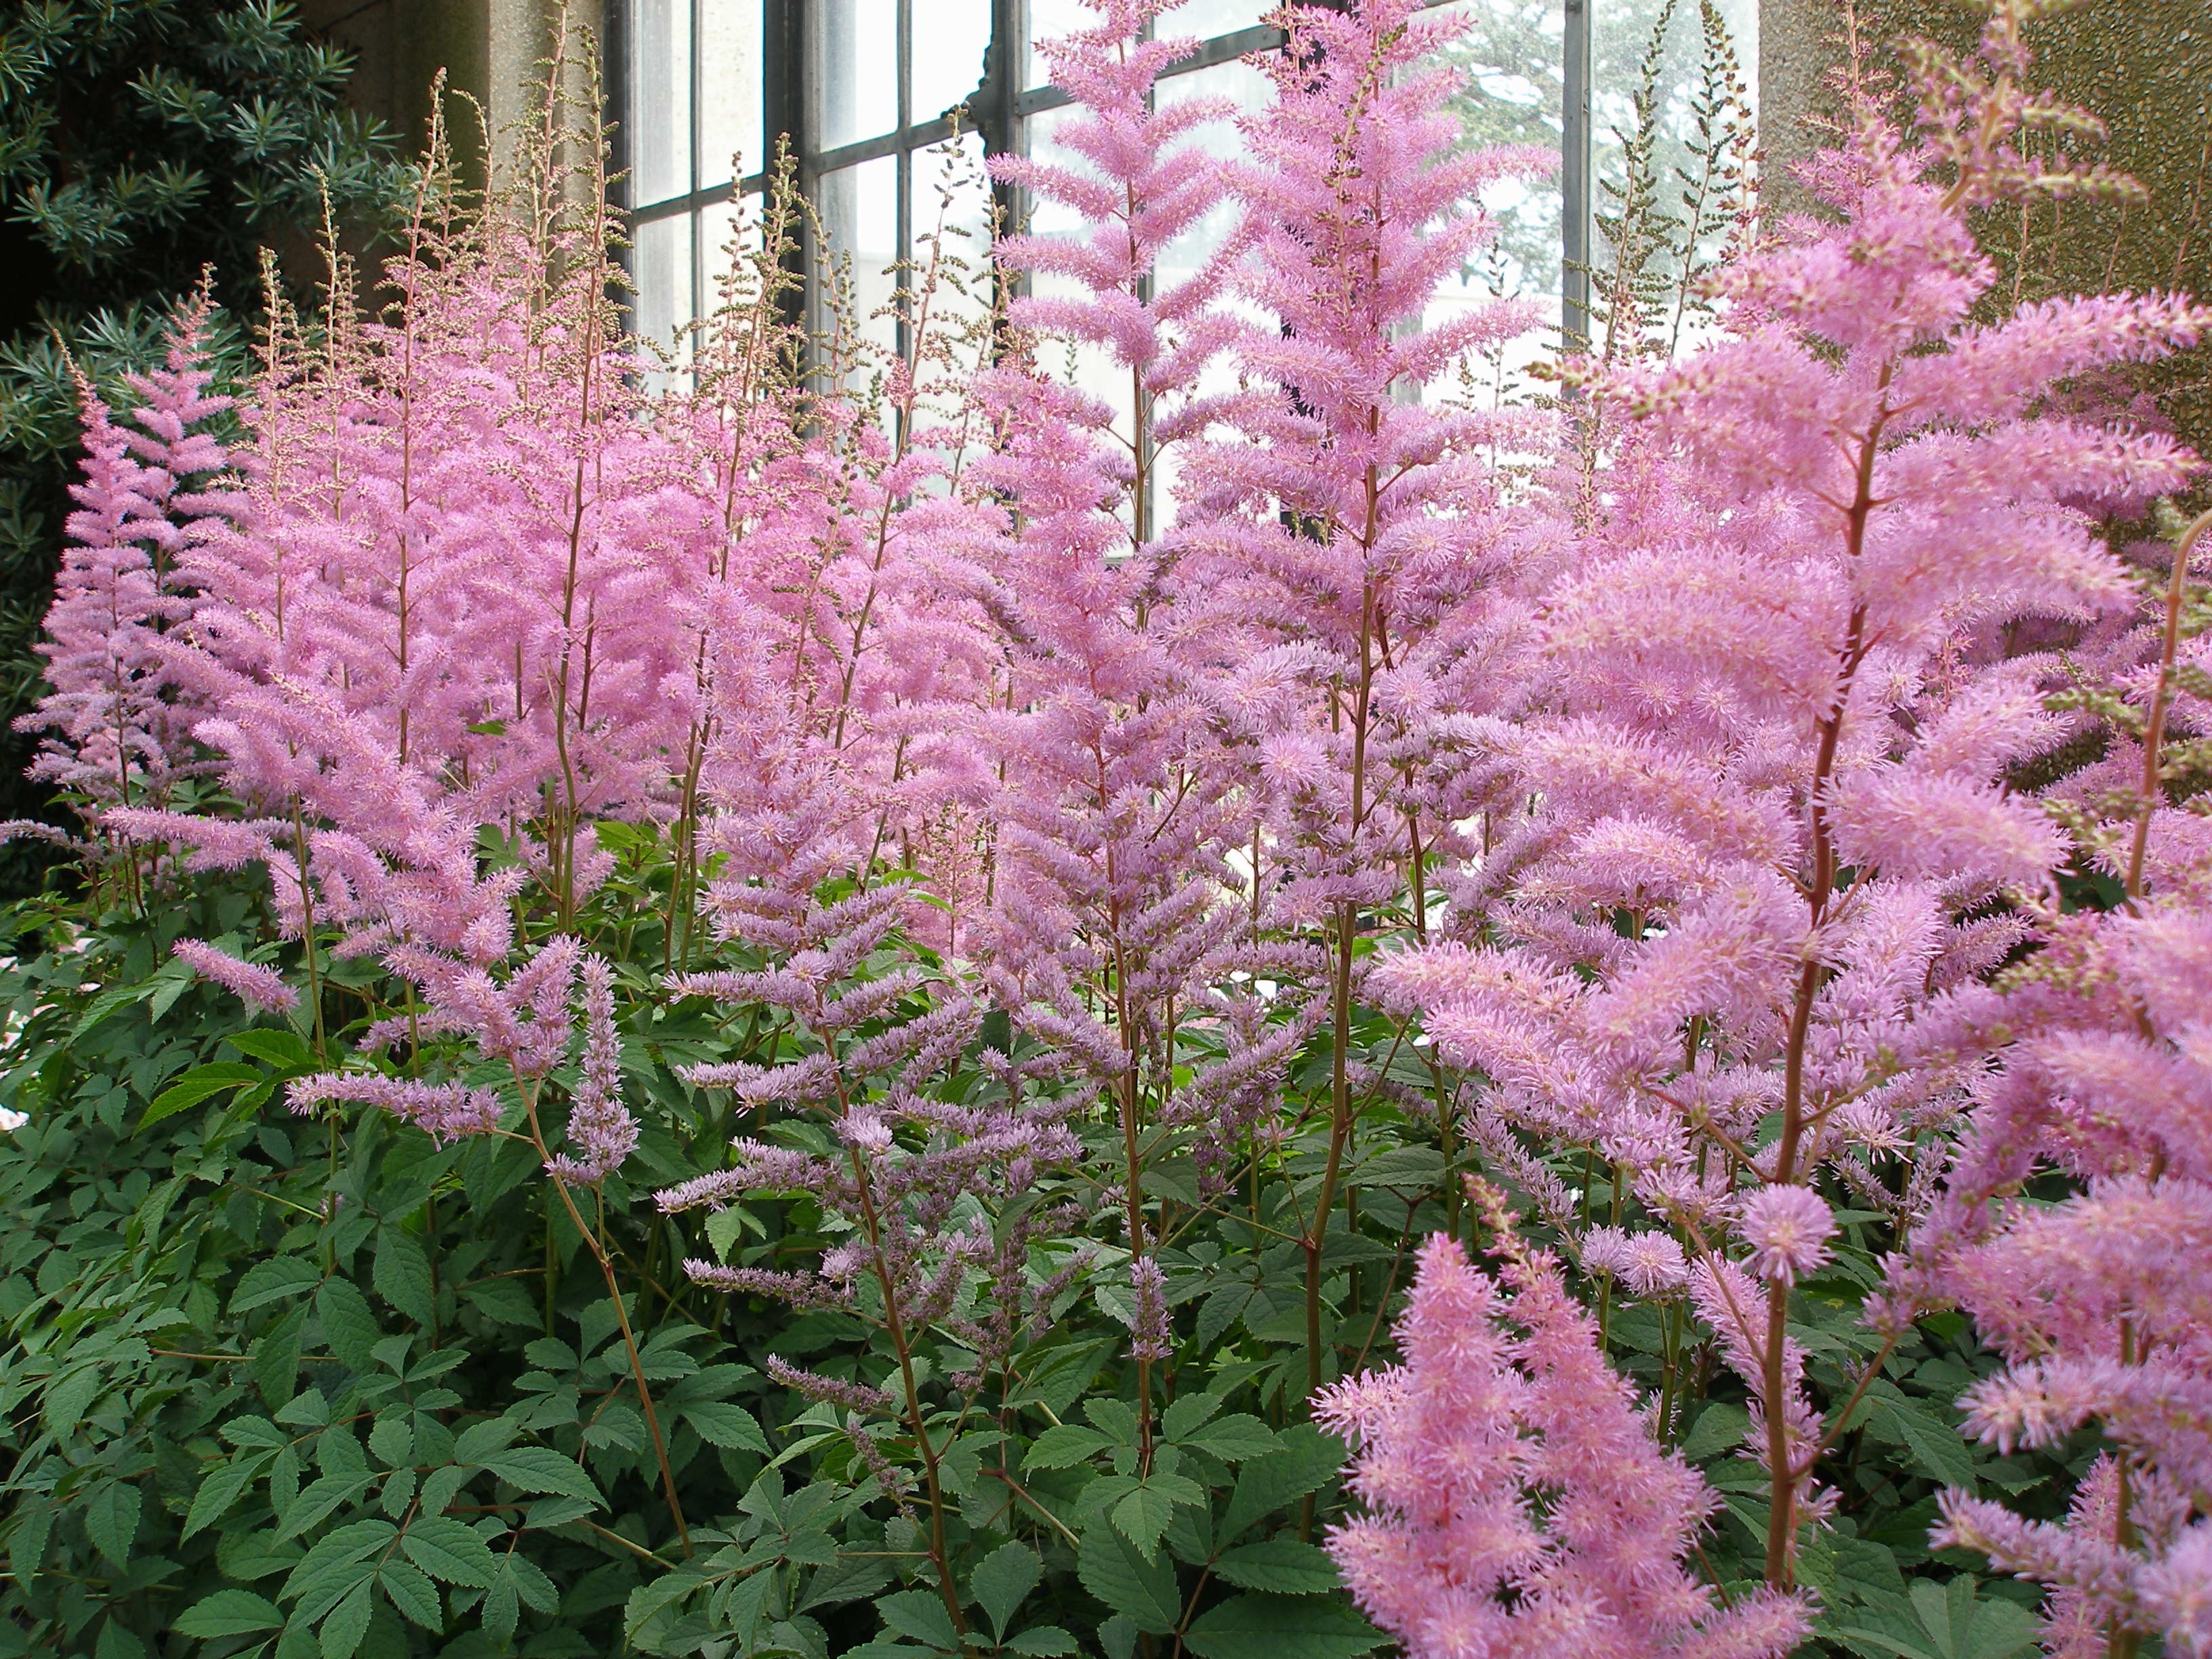
blossom, plant, flower, summer, herb, botany, blooming, pink, flora, flowers, gardening, shrub, lilac, digitalis, astilbe, flowering plant, annual plant, land plant, loosestrife and pomegranate family